Leon Felhendler

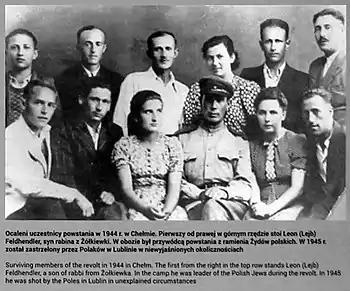
Some of the Sobibor extermination camp survivors in 1944 Felhendler is at the top right.

Felhendler was among those who survived the war, hiding in Lublin until the end of the German occupation. The city was taken by the Soviet Red Army on 24 July 1944 and became the temporary headquarters of the Soviet-controlled communist Polish Committee of National Liberation established by Joseph Stalin. However, on 2 April 1945, Felhendler was shot through the closed door of his flat as he got up to investigate a commotion in an outer room. Felhendler and his wife managed to escape through another door and made their way to Lublin's "Św. Wincentego á Paulo" hospital, where he underwent surgery, but died four days later. According to most of the older publications, Felhendler was killed by right-wing Polish nationalists, sometimes identified as the "Narodowe Siły Zbrojne", an anti-Communist and anti-Semitic partisan unit. However, more recent inquiries, citing the incomplete treatment of the event by earlier historians, and the scant documentary record, have called into question this version of events.